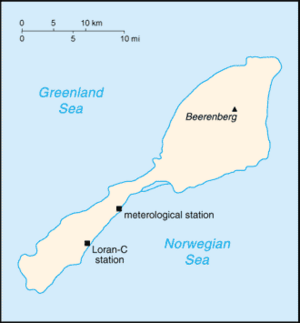
Jan Mayen
Kort over Jan Mayen.